Sopot

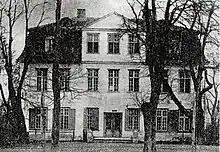
Karlikowo Manor, place of stay of King John II Casimir of Poland in 1660, before demolition by the Germans in 1910

In 1873, the village of Zoppot became an administrative centre of the Gemeinde. Soon other villages were incorporated into it and in 1874 the number of inhabitants of the village rose to over 2,800. In 1877, the self-government of the Gemeinde bought the village from the descendants of Haffner and started its further development. A second sanatorium was constructed in 1881 and the pier was extended to 85 metres. In 1885, the gas works were built. Two years later, tennis courts were built and the following year a horse-racing track was opened to the public. There were also several facilities built for the permanent inhabitants of Zoppot, not only for the tourists. Among those were two new churches: Protestant (September 17, 1901) and Catholic (December 21, 1901). From the late 19th century, there was a significant influx of German settlers with the slow growth of the Polish population, resulting in a change in ethnic proportions in favor of the former.